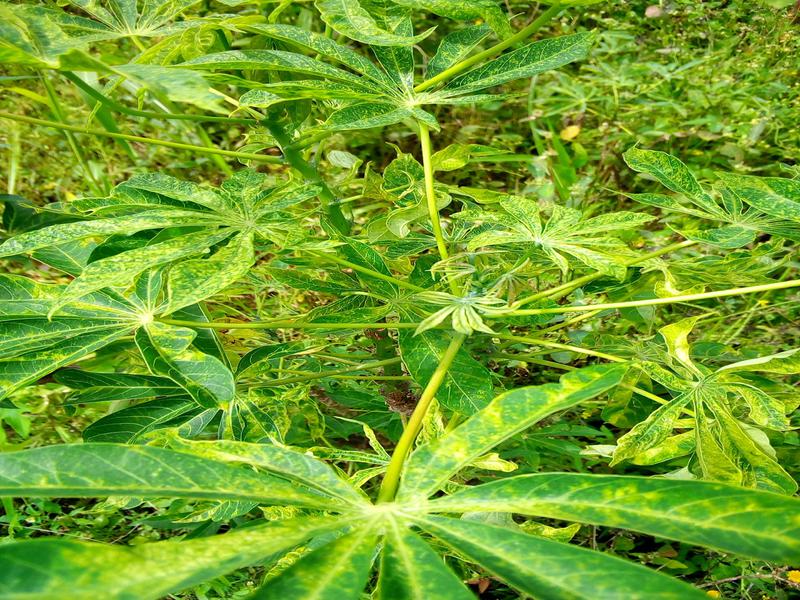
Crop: cassava
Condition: green_mottle